Fur trade

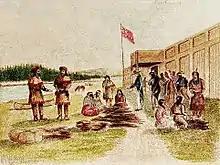
Fur trading at Fort Nez Percé in 1841

The primary way for the Russian state to obtain furs was by exacting a fur tribute from the Siberian natives, called a "yasak". "Yasak" was usually a fixed number of sable pelts which every male tribe member who was at least fifteen years old had to supply to Russian officials. Officials enforced "yasak" through coercion and by taking hostages, usually the tribe chiefs or members of the chief's family. At first, Russians were content to trade with the natives, exchanging goods like pots, axes, and beads for the prized sables that the natives did not value, but greater demand for furs led to violence and force becoming the primary means of obtaining the furs. The largest problem with the "yasak" system was that Russian governors were prone to corruption because they received no salary. They resorted to illegal means of getting furs for themselves, including bribing customs officials to allow them to personally collect "yasak", extorting natives by exacting "yasak" multiple times over, or requiring tribute from independent trappers.